Luna Vanzeir

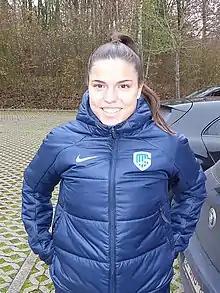
Vanzeir in 2022

Luna Vanzeir (born 7 January 2003) is a Belgian footballer who plays as a forward and midfielder for Anderlecht and the Belgium national team.